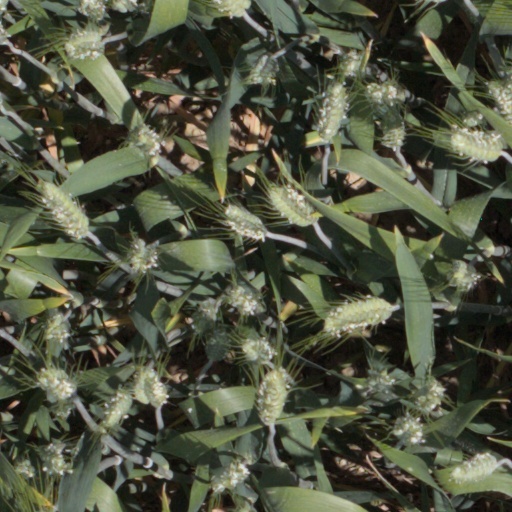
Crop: wheat